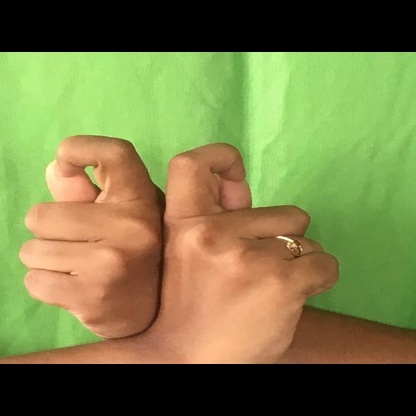
Mudra: Berunda